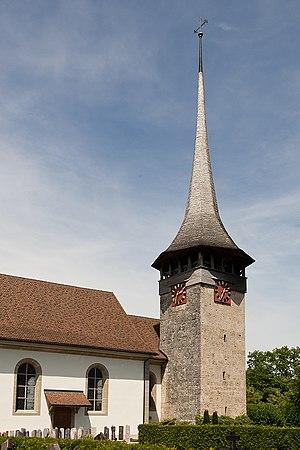
Bösingen est une localité et une commune suisse du canton de Fribourg, située dans le district de la Singine.